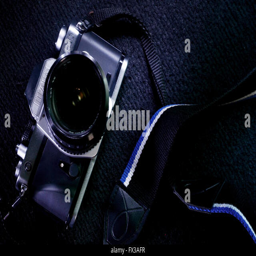
industry , manual camera with shutter speed , still using film